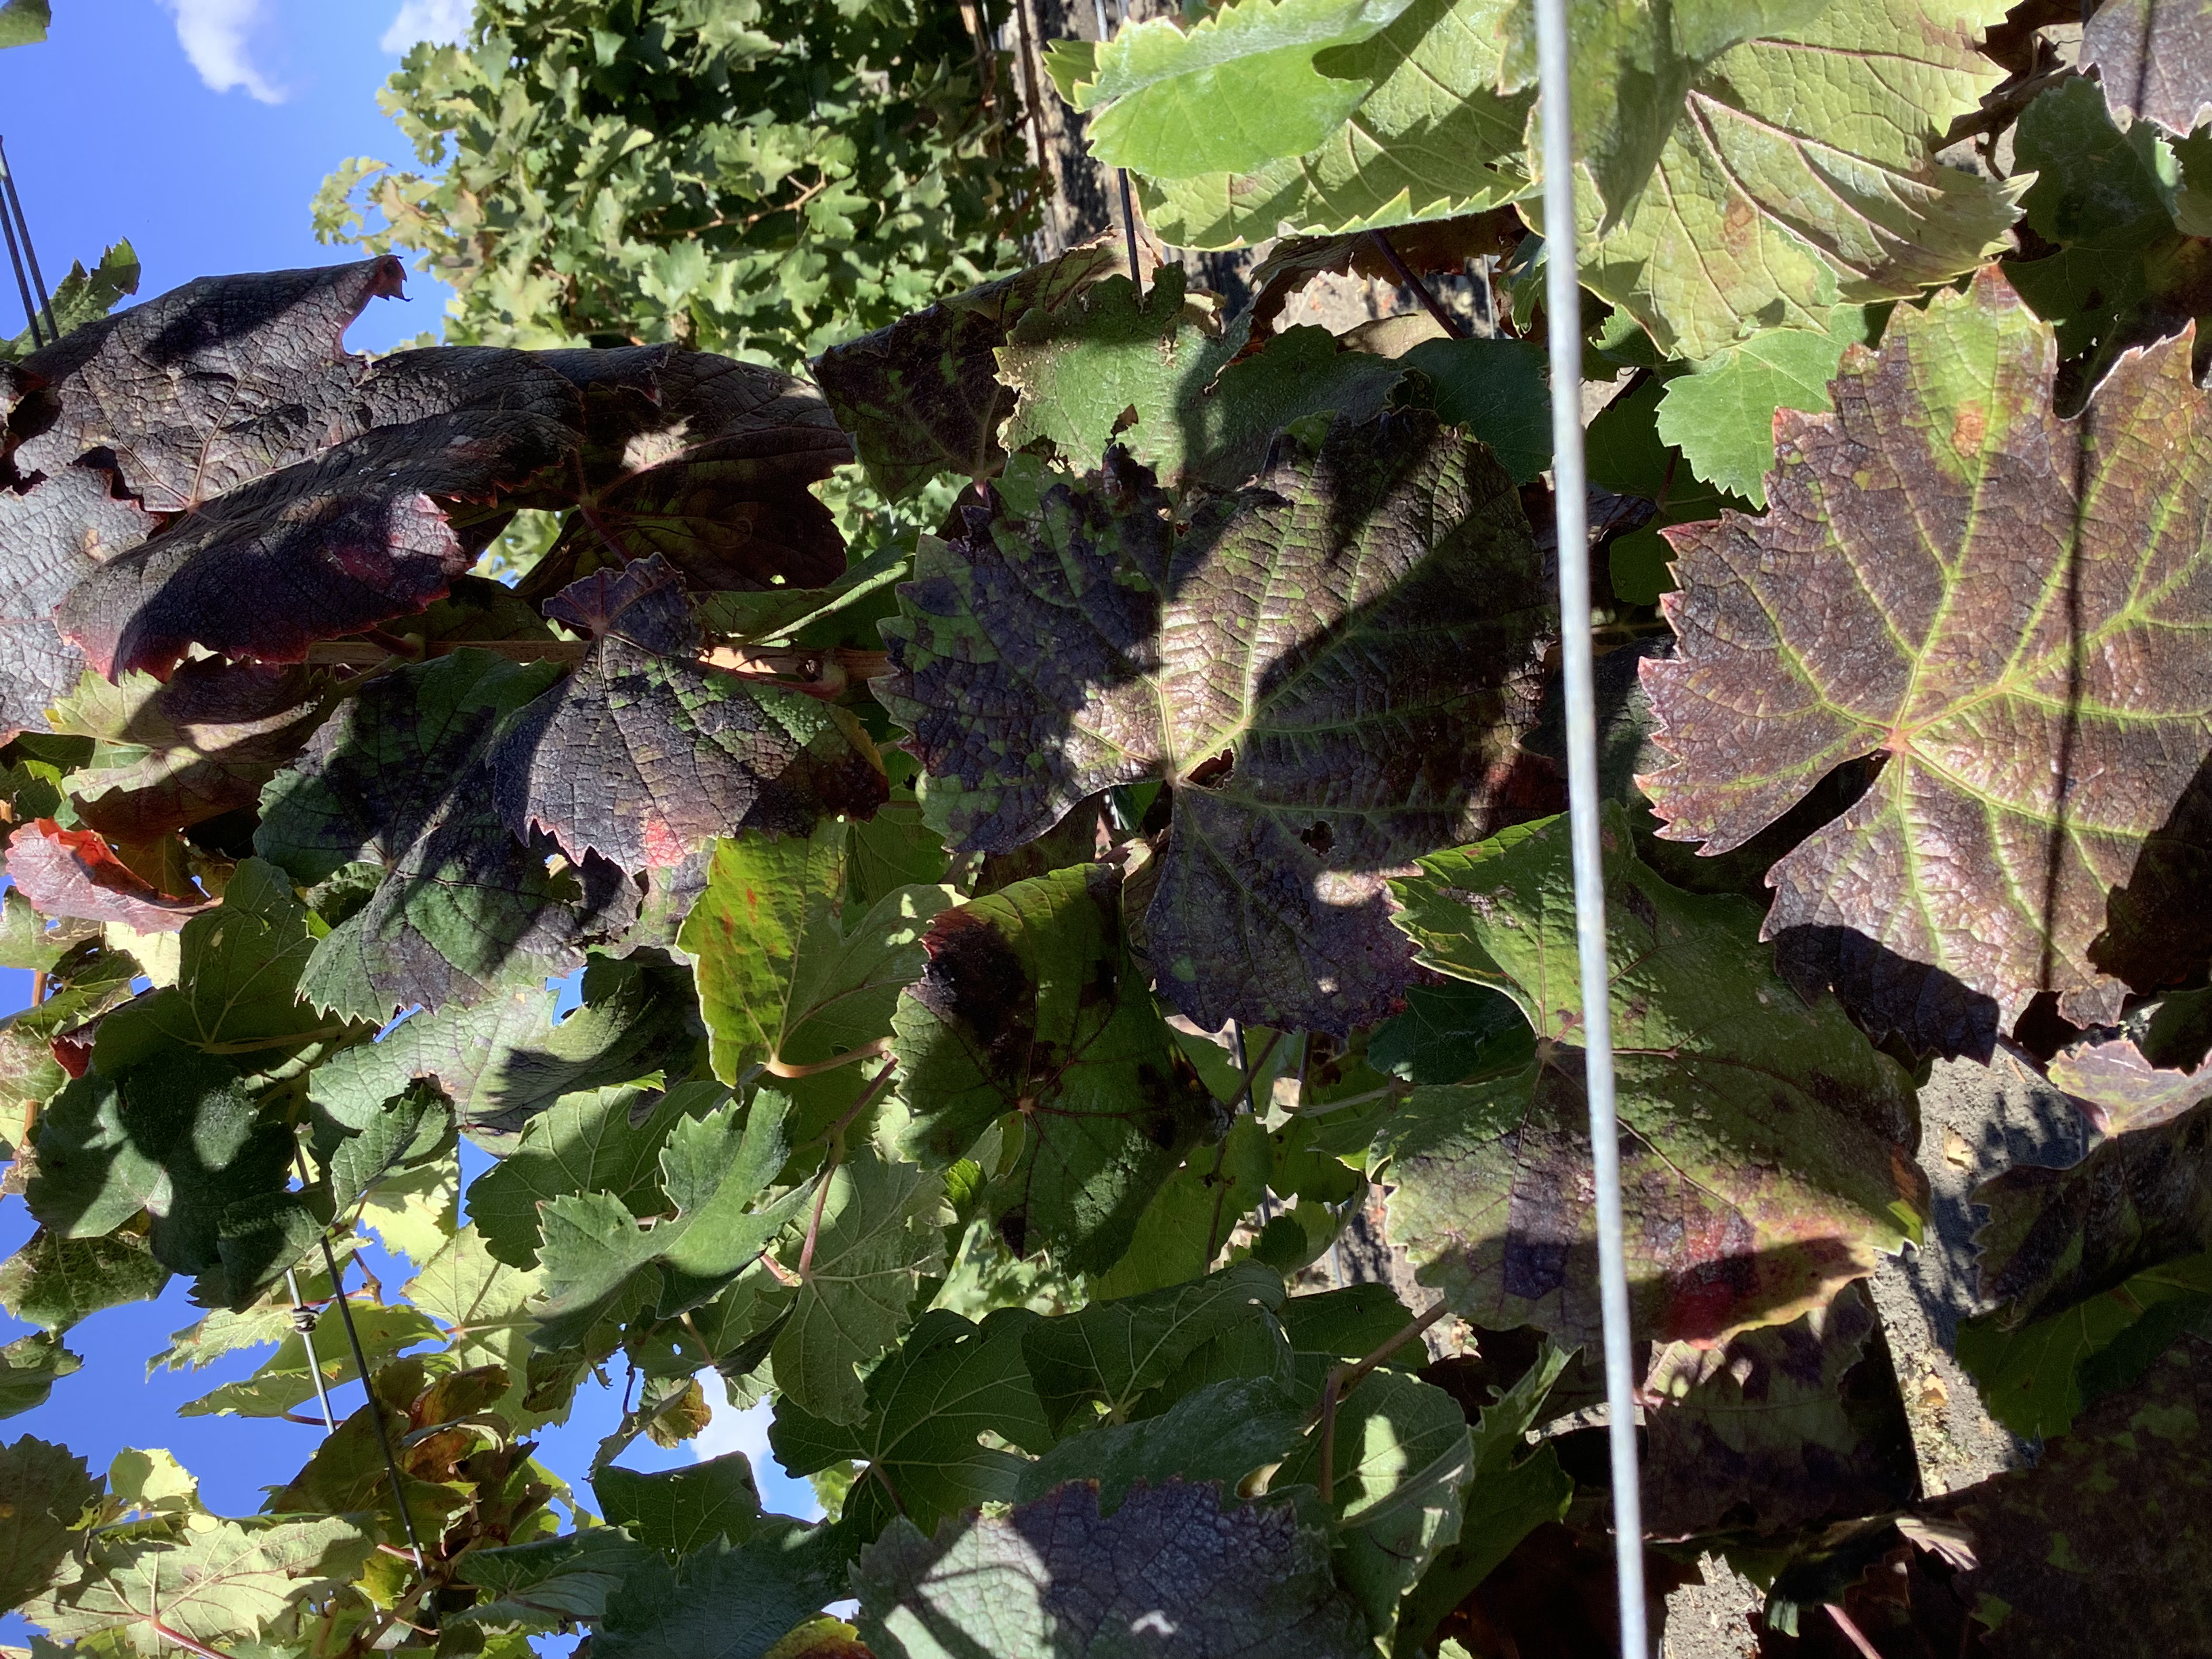
Label: Red Blotch